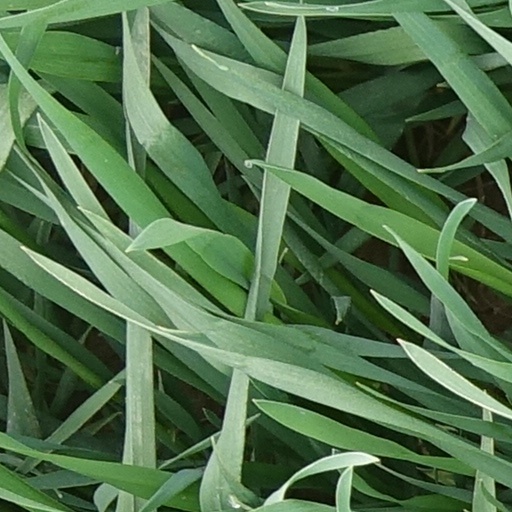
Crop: wheat